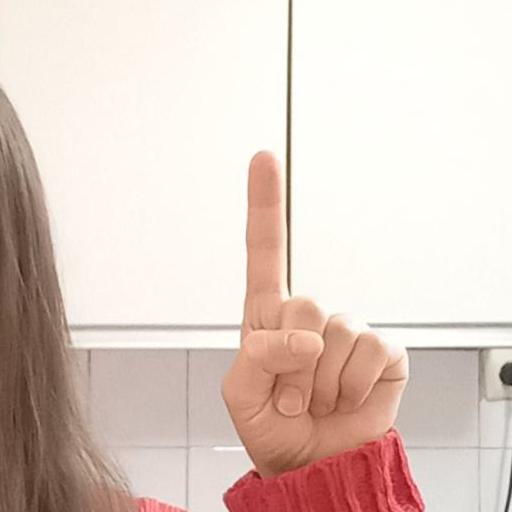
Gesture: one